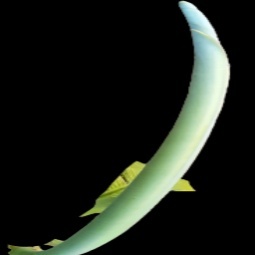
Label: Boron